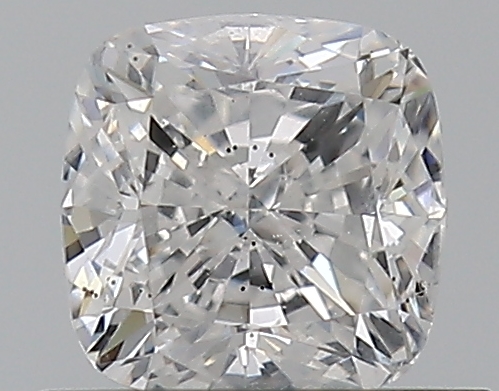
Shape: cushion
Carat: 0.75
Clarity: SI2
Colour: D
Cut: EX
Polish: EX
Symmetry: EX
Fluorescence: F
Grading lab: GIA
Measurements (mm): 5.03 x 4.99 x 3.46